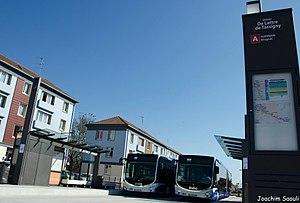
Évéa line A Douai De Lattre de Tassigny extension
Le BHNS de Douai localement appelé Évéa, est un réseau de bus à haut niveau de service en service à Douai depuis 8 février 2010. Il est exploité par une Société publique locale, la Société de transports de l'arrondissement de Douai placée sous l'égide du Syndicat mixte des transports du douaisis.